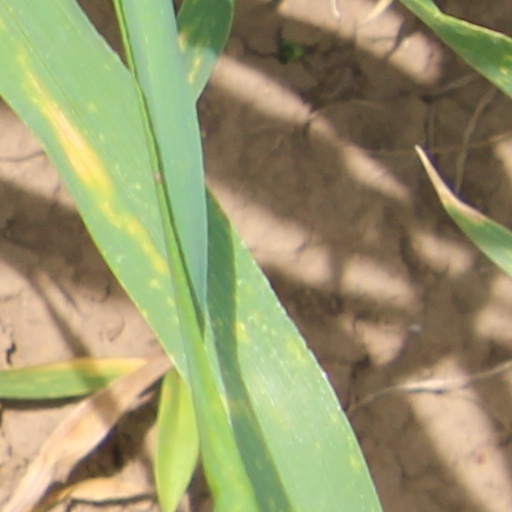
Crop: wheat